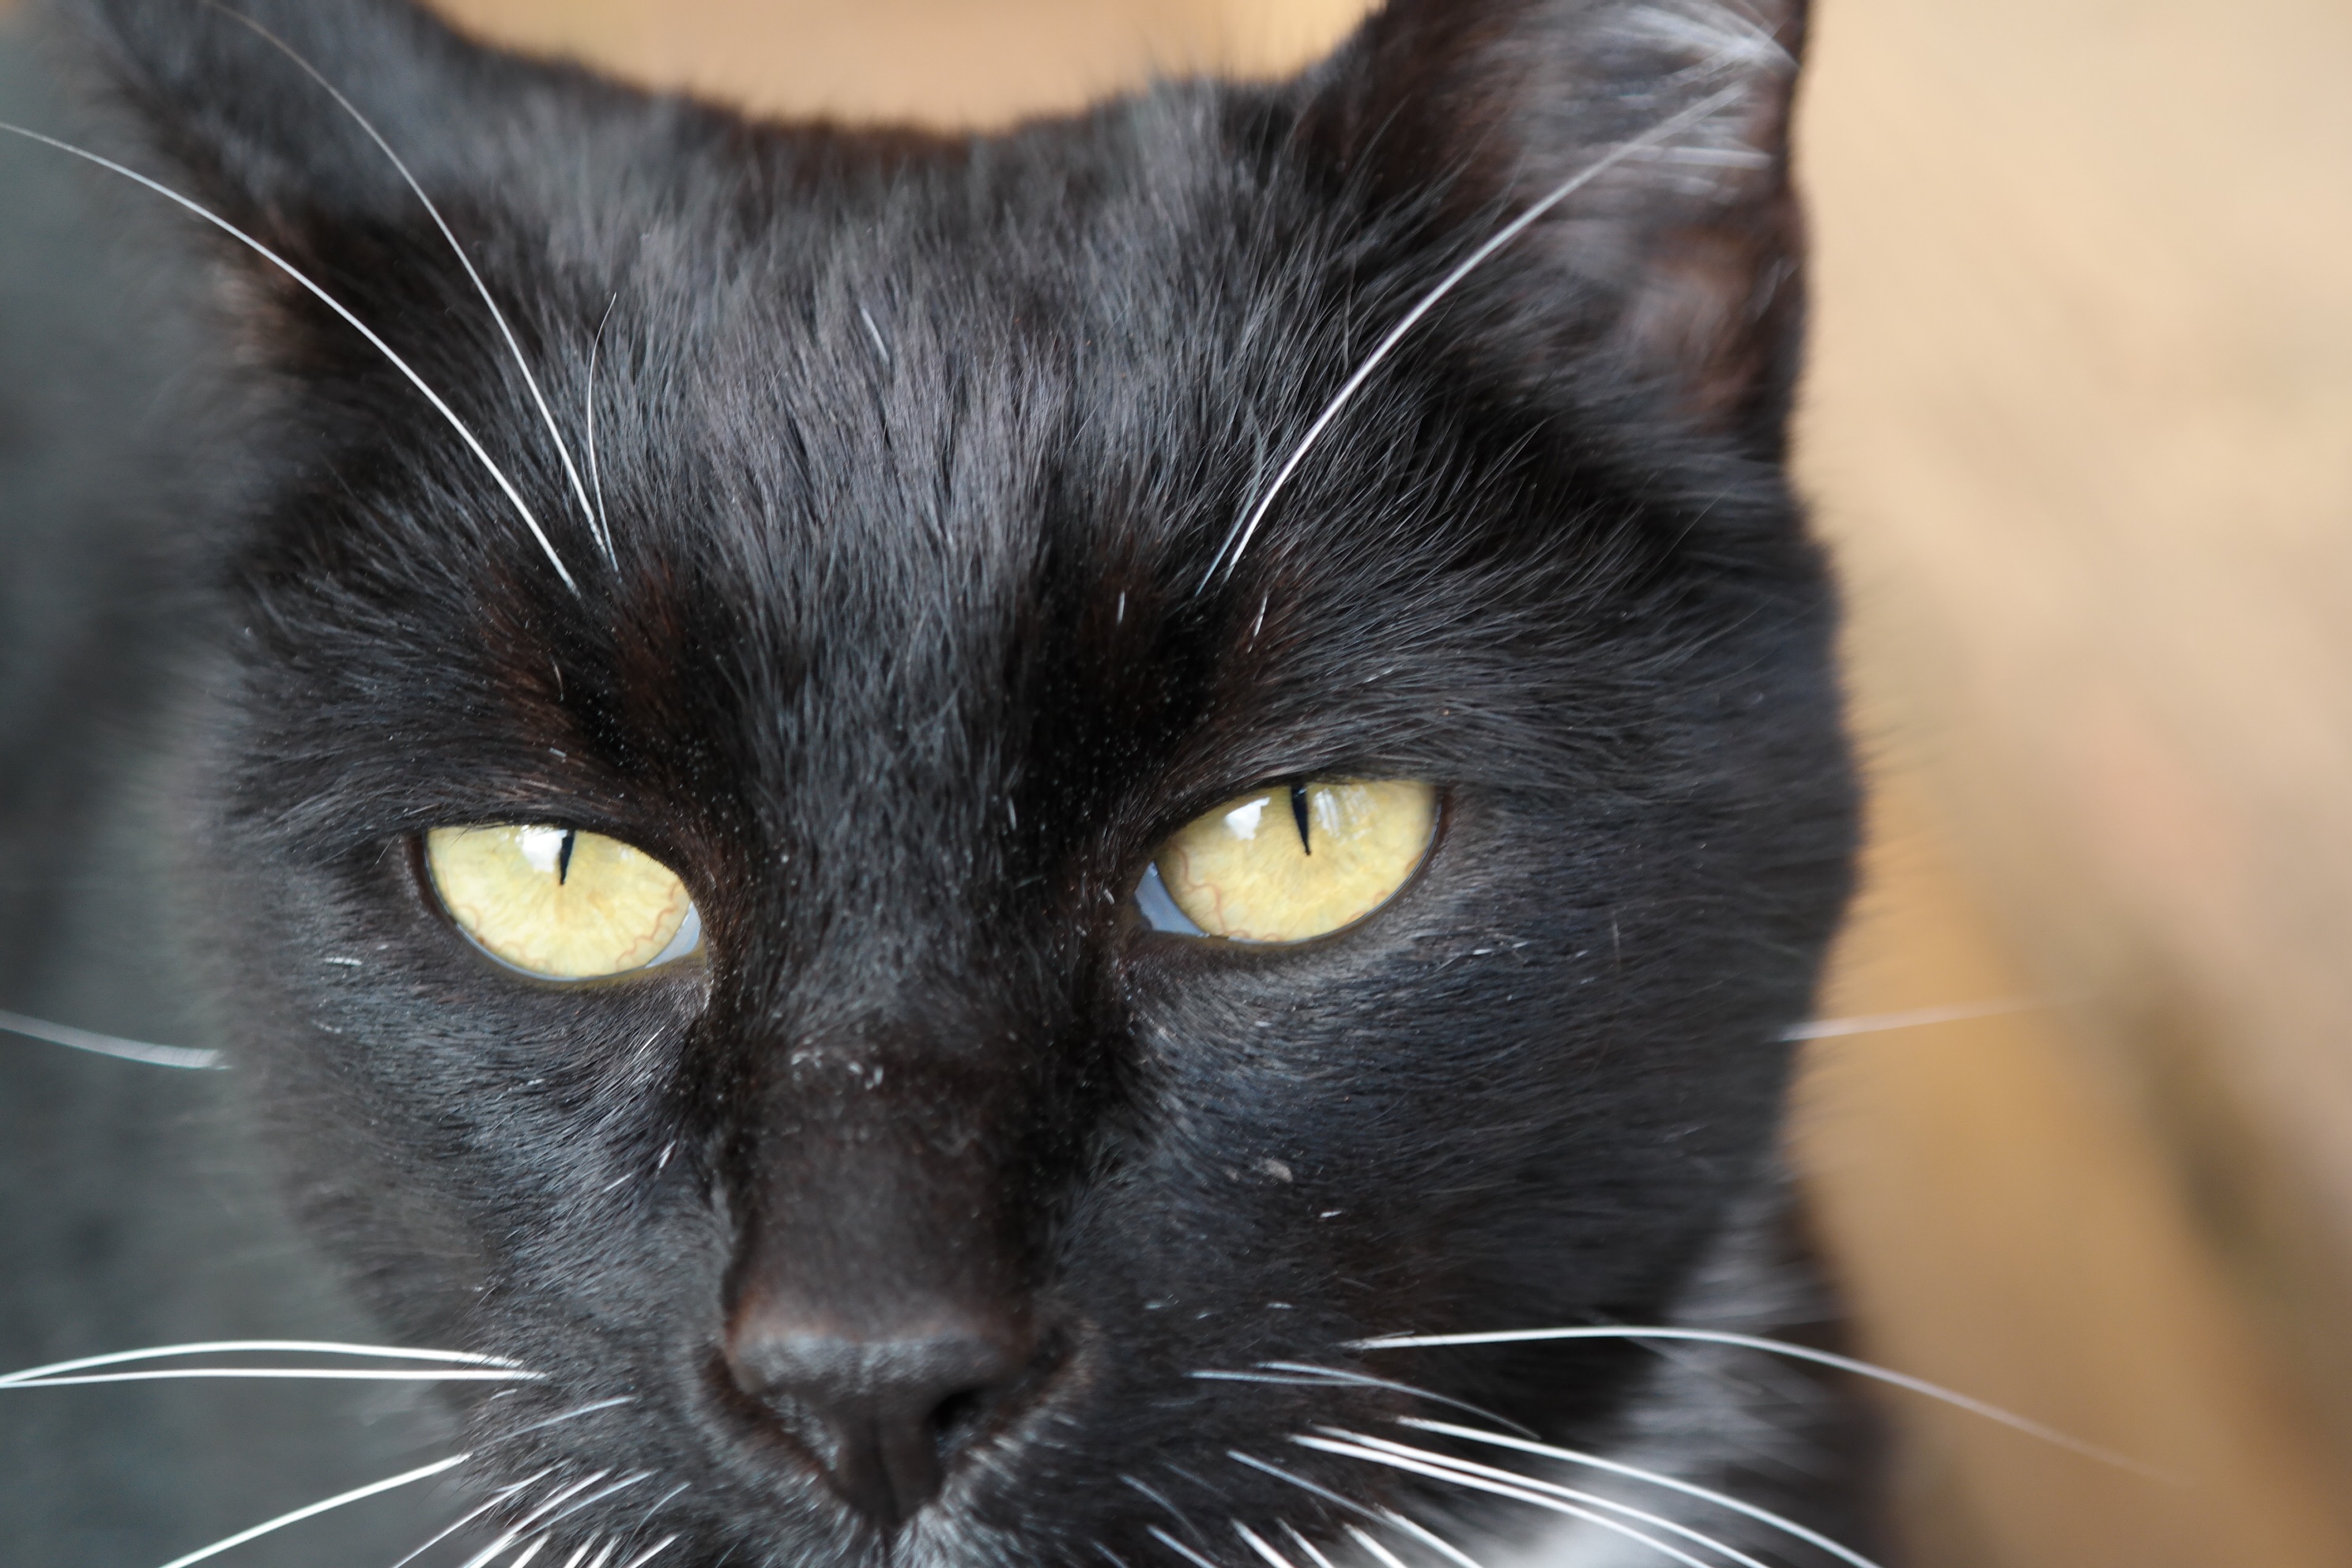
cat, mammal, black cat, black, close up, nose, whiskers, snout, vertebrate, burmese, european shorthair, chartreux, korat, small to medium sized cats, cat like mammal, nebelung, domestic short haired cat